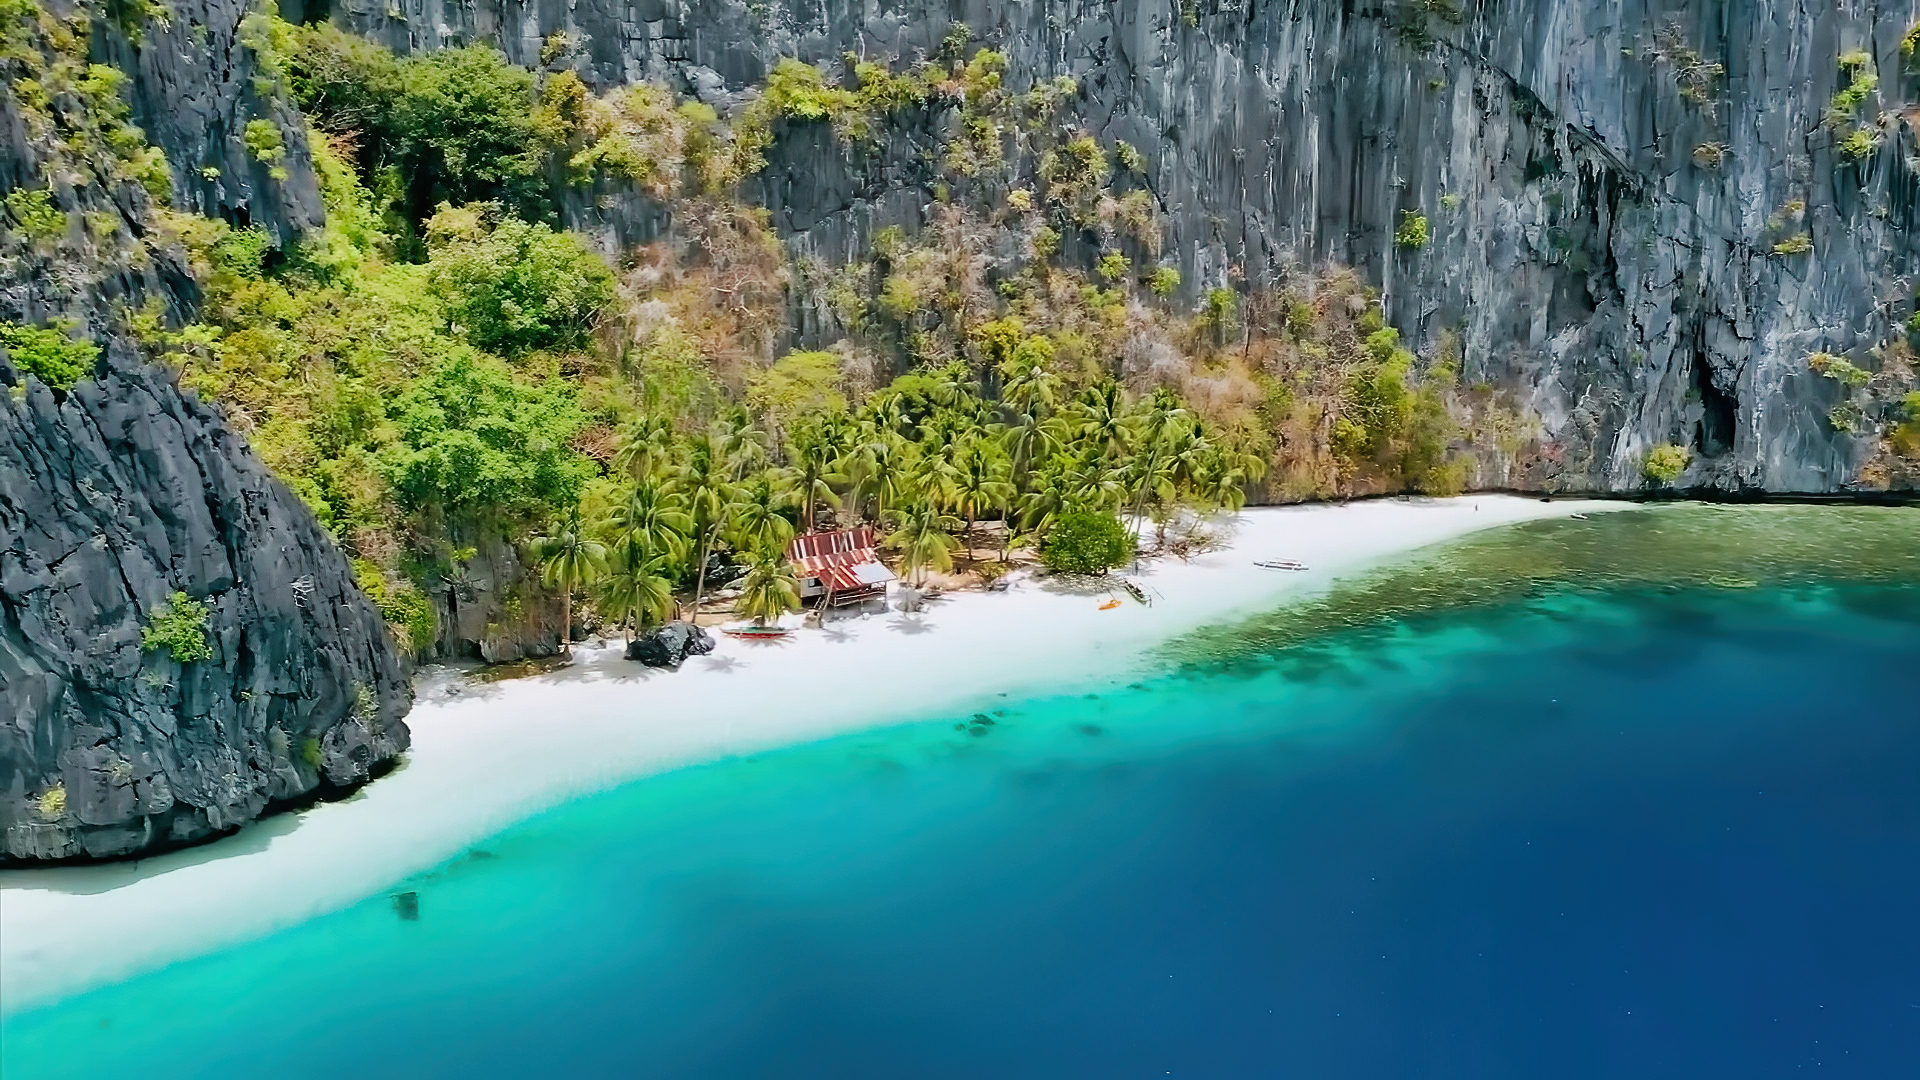
holiday, summer, beach, 2022, water, water resources, natural landscape, tree, vegetation, plant, lake, coastal and oceanic landforms, mountain, watercourse, terrain, landscape, fluvial landforms of streams, leisure, headland, forest, shore, island, caribbean, palm tree, cove, reservoir, hill station, tropics, jungle, wilderness, coast, ocean, sound, klippe, arecales, nature reserve, rock, tourism, cape, bay, riparian zone, inlet, vacation, resort, promontory, lake district, valdivian temperate rain forest, bight, rainforest, sea, escarpment, aerial photography, hill, cliff, lagoon, river, reflection, stream